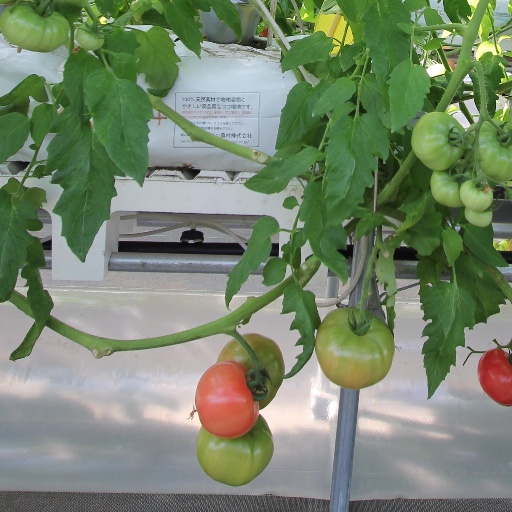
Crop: tomato